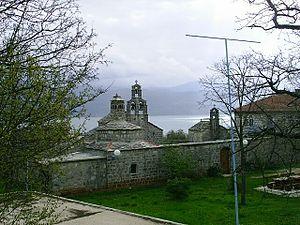
Orah est un village de Bosnie-Herzégovine. Il est situé dans la municipalité de Bileća et dans la République serbe de Bosnie. Selon les premiers résultats du recensement bosnien de 2013, il compte 12 habitants.
Le monastère de Dobrićevo est un monastère orthodoxe serbe situé en Bosnie-Herzégovine, sur le territoire du village d'Orah et dans la municipalité de Bileća. Fondé en 1232, il est inscrit sur la liste des monuments nationaux de Bosnie-Herzégovine.